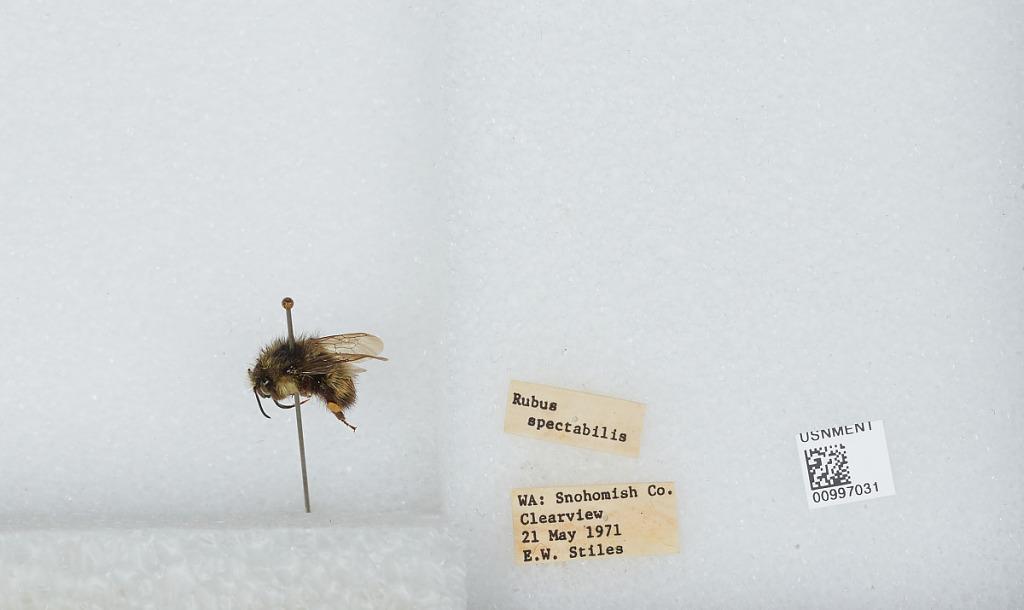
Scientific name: Bombus (Pyrobombus) flavifrons Cresson
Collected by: E. Stiles
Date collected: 1971-5-21
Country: United States
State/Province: Washington
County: Snohomish
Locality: Clearview
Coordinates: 47.8292, -122.145